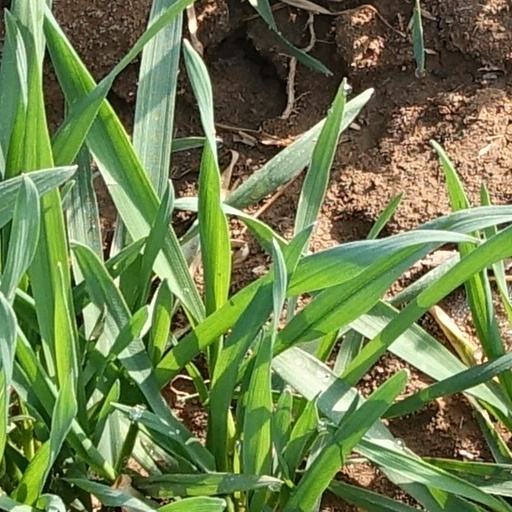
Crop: wheat